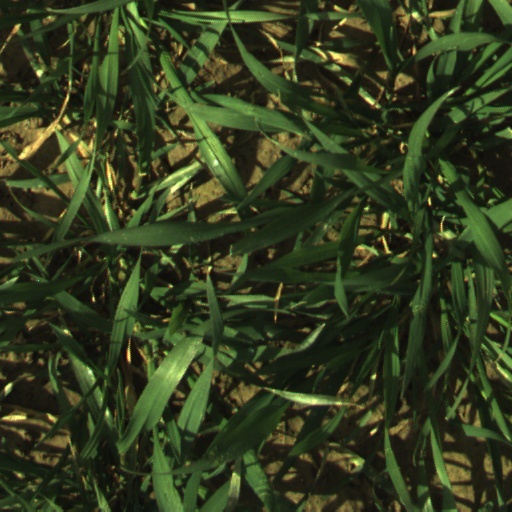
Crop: wheat